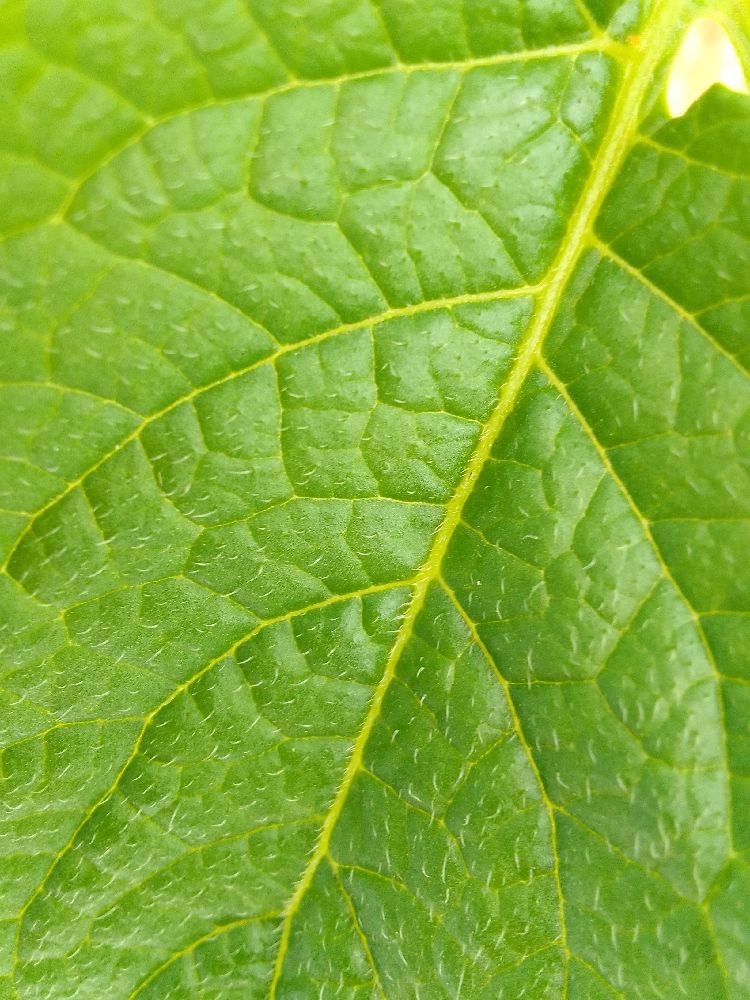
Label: Healthy